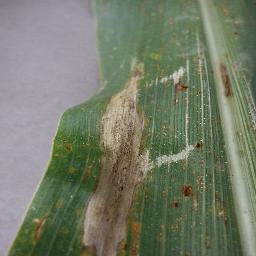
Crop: corn
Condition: (maize)_northern_blight